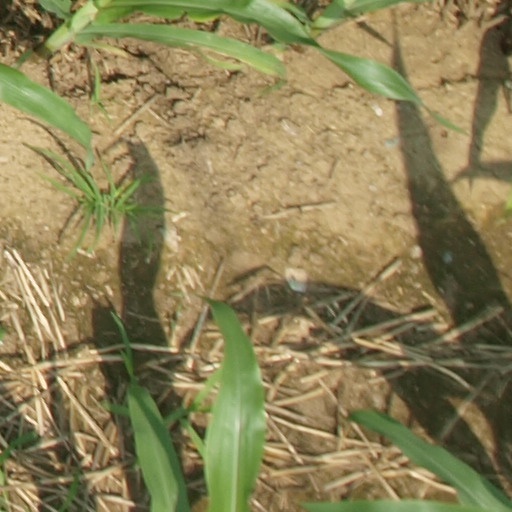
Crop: maize; corn